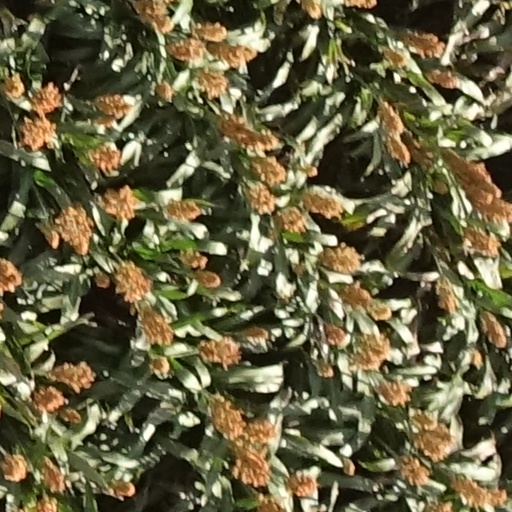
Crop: sorghum